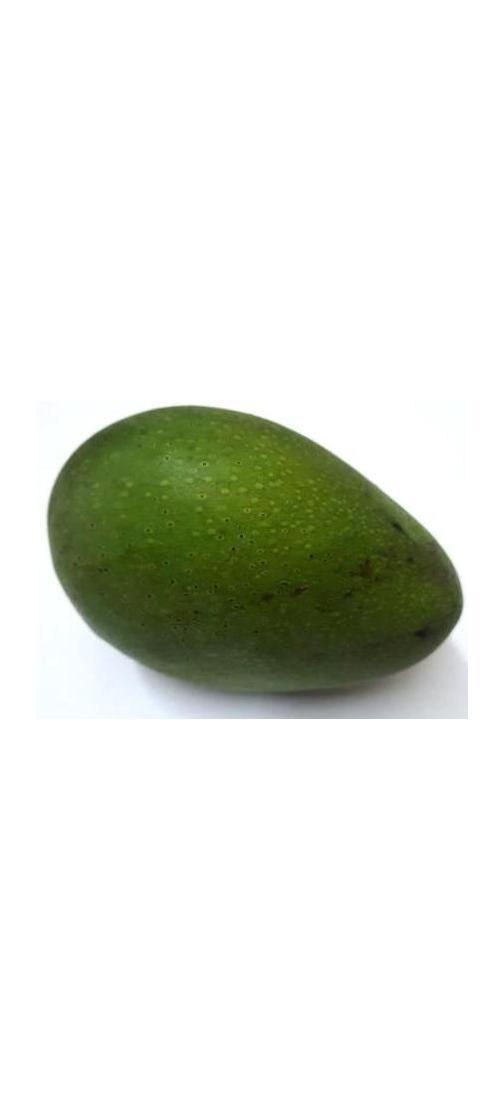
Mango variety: Ashshina Zhinuk